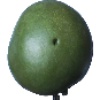
Label: mango